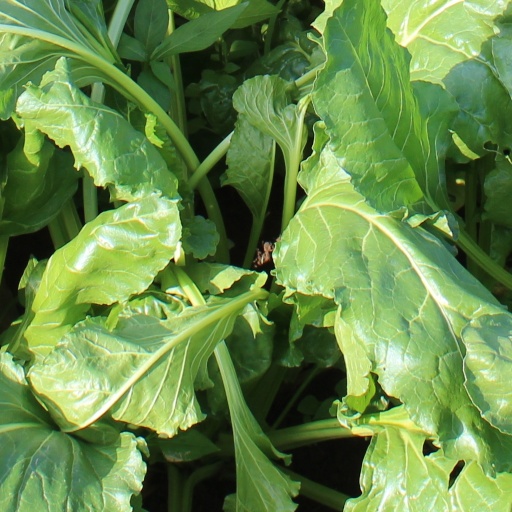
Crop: sugar beet